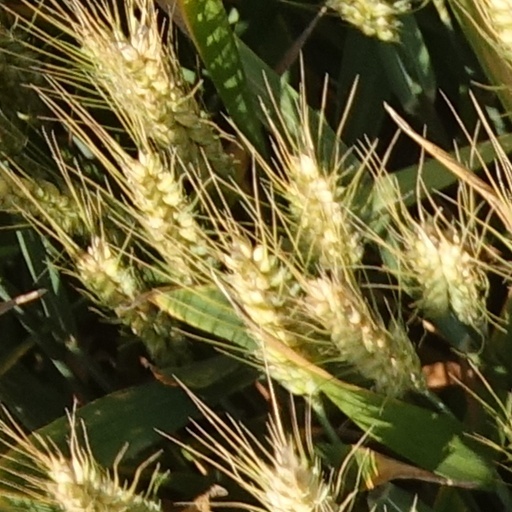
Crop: wheat